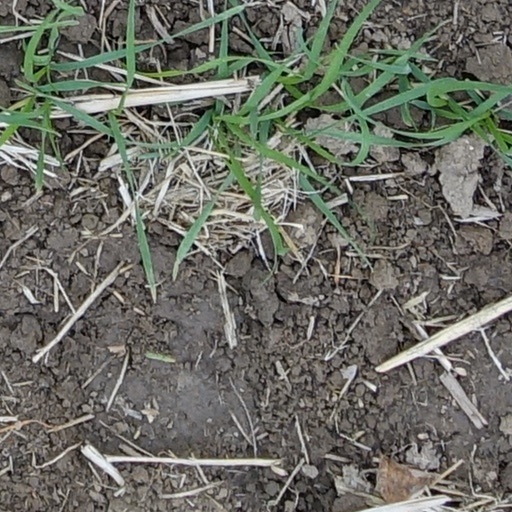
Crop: wheat